Bunyan Joseph

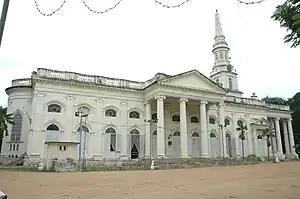
The CSI-St. George's Cathedral, Chennai. Bunyan Joseph was consecrated in this cathedral on 27 September 1947.

Finally in 1952, after more than two years of confrontation with the Church of South India, Bishop Bunyan Joseph came in full communion with it. Constance M. Millington writes,